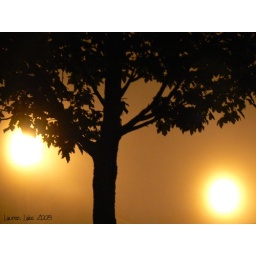
Taken in the park across the street from my house when the floodlights were on.